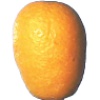
Label: Kumquats 1